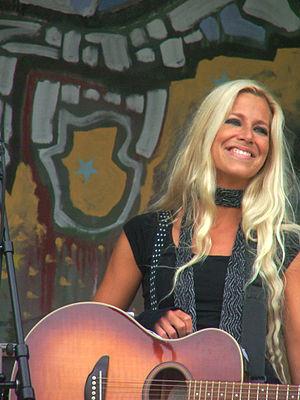
Nilla Nielsen est une auteur-compositeur-interprète suédoise née le 29 janvier 1975 à Helsingborg.